Chalcogen

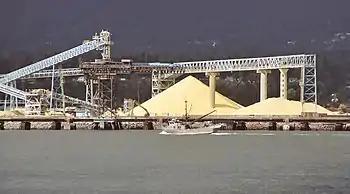
Sulfur recovered from oil refining in Alberta, stockpiled for shipment in North Vancouver, British Columbia

Sulfur can be mined in its elemental form, although this method is no longer as popular as it used to be. In 1865 a large deposit of elemental sulfur was discovered in the U.S. states of Louisiana and Texas, but it was difficult to extract at the time. In the 1890s, Herman Frasch came up with the solution of liquefying the sulfur with superheated steam and pumping the sulfur up to the surface. These days sulfur is instead more often extracted from oil, natural gas, and tar.